Mary Mildmay Fane, Countess of Westmorland

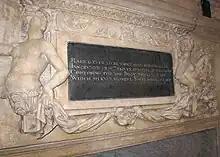
Marble overmantle in the gallery at Apethorpe.

Mary Fane, Countess of Westmorland ( Mildmay; c. 1582 – 9 April 1640) continued her mother Grace Mildmay's interest in physic and was a significant author of spiritual guidance and writer of letters.